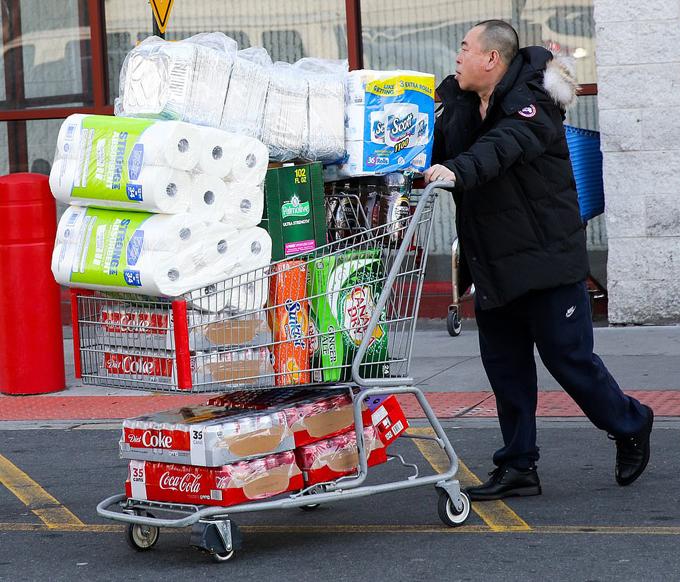
có một người đàn ông đang đẩy một chiếc xe đẩy ở trên đường